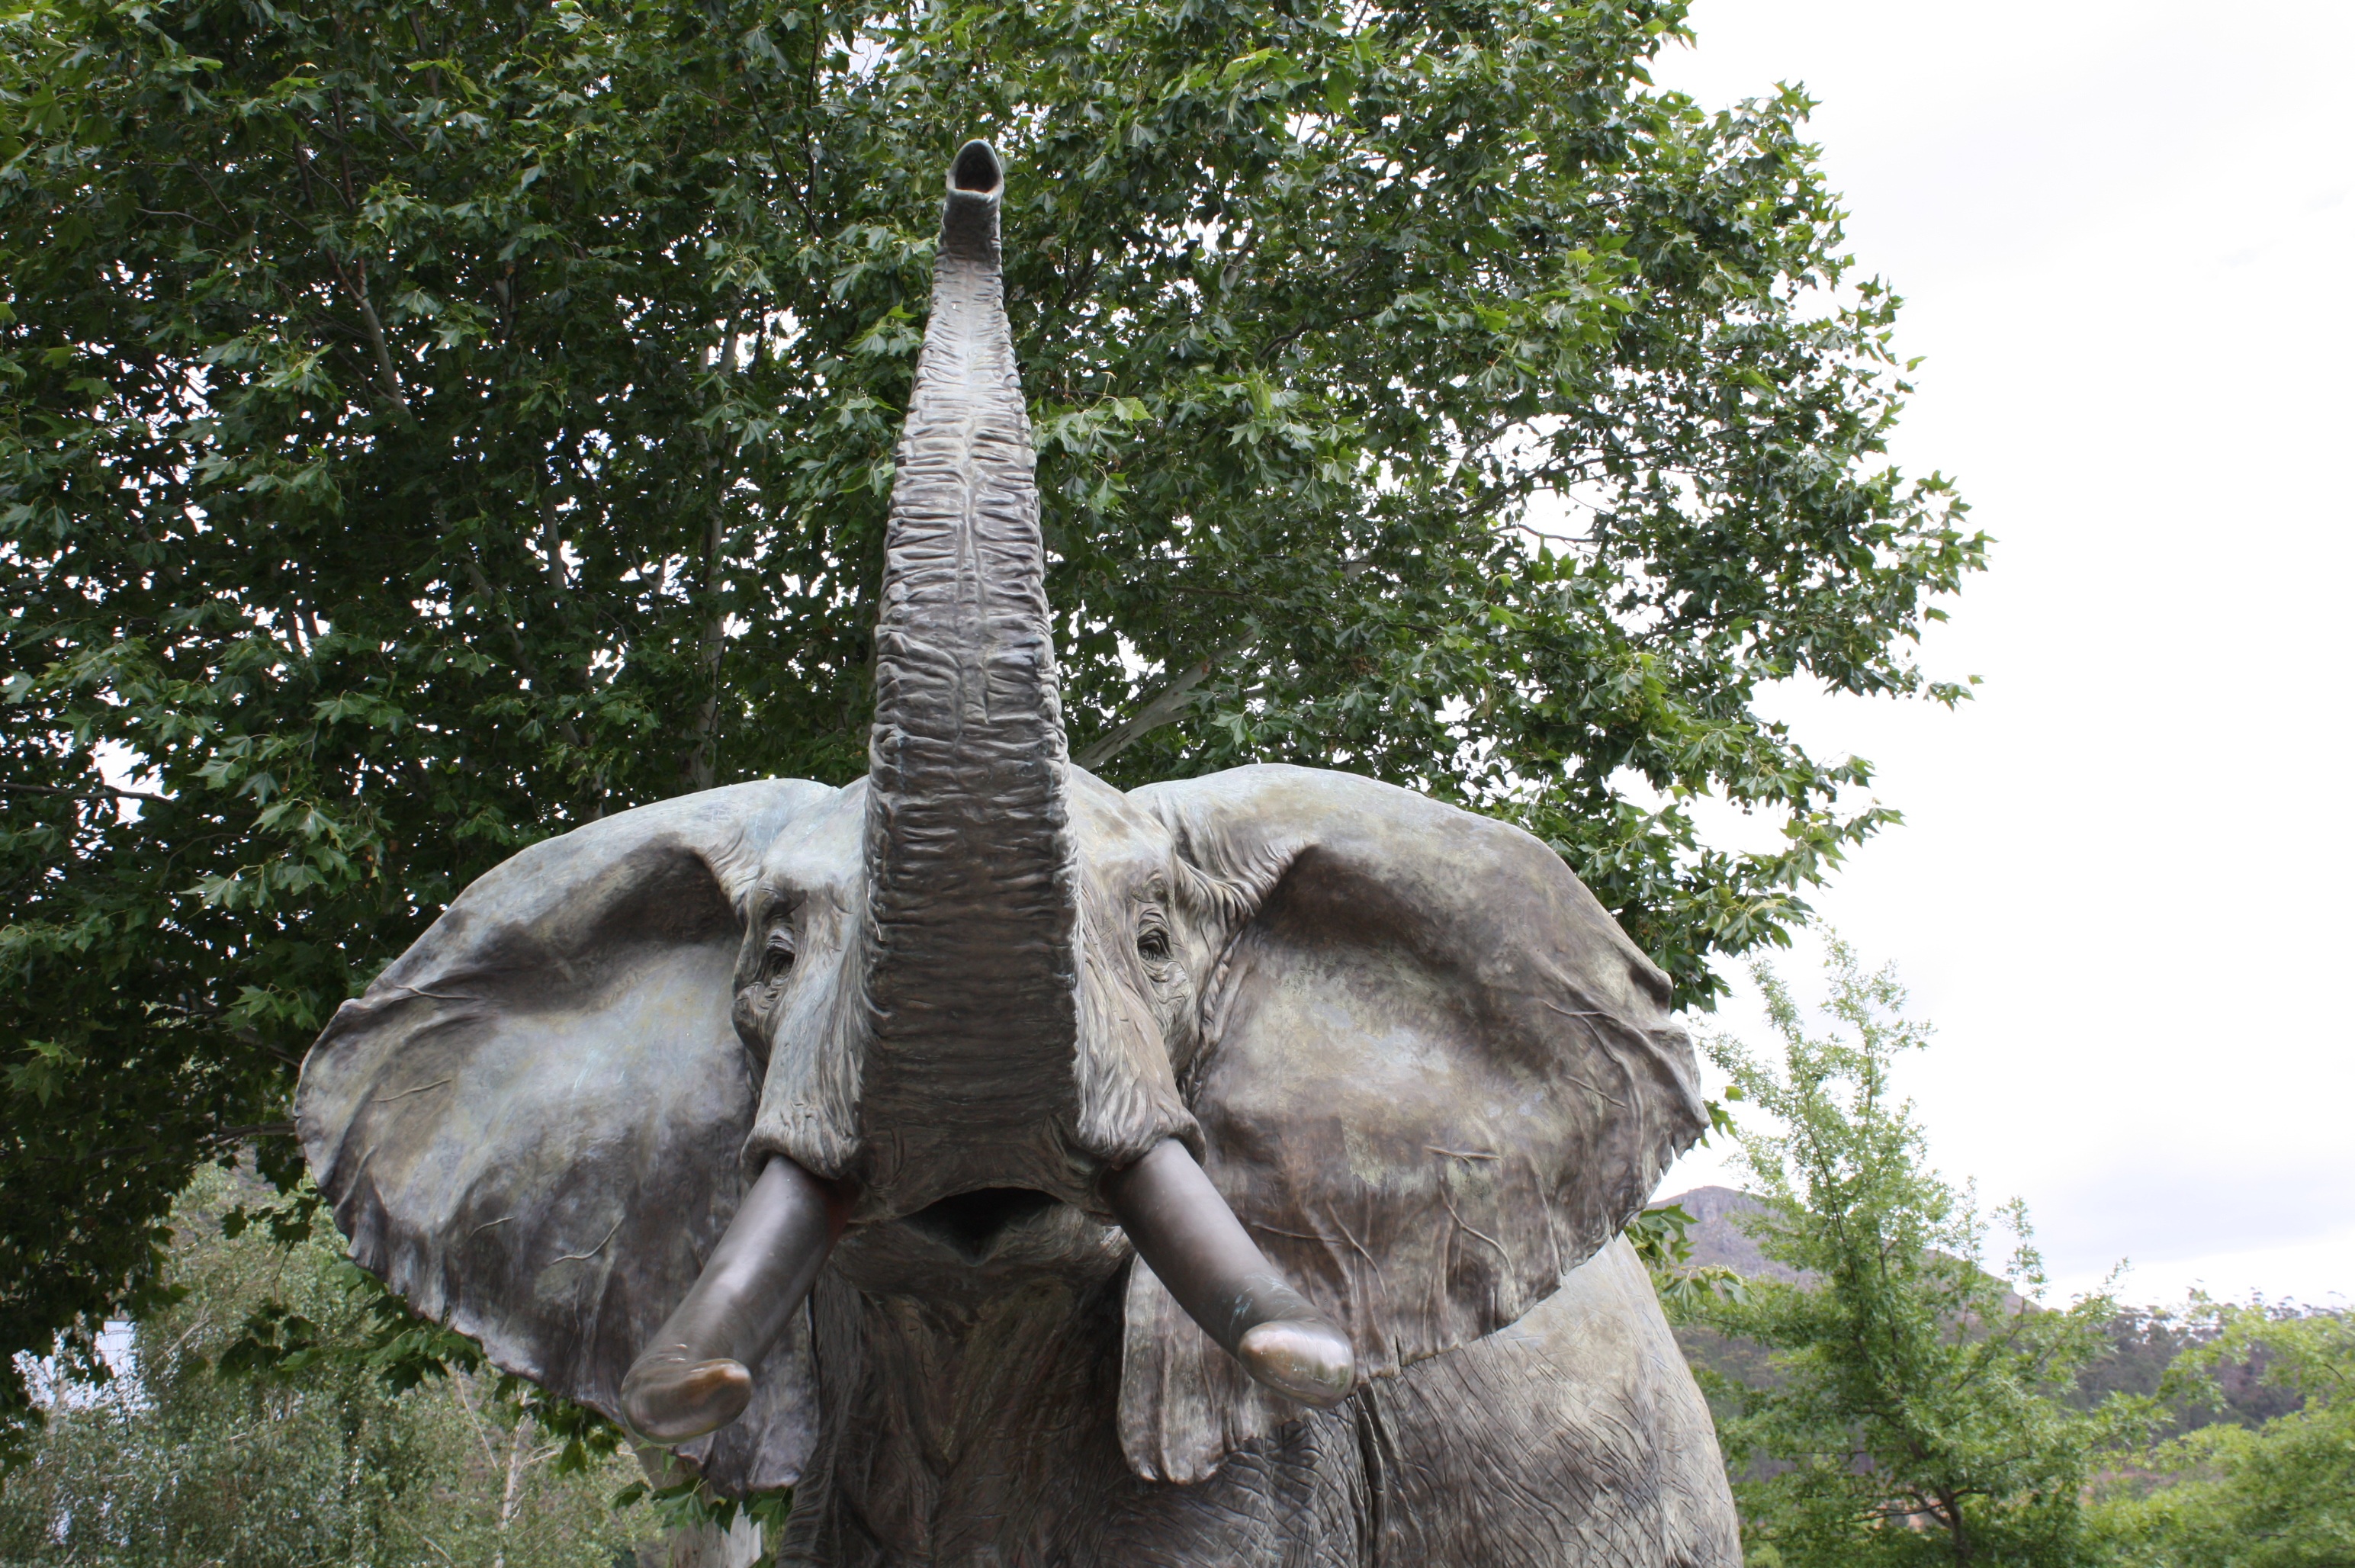
adventure, monument, wildlife, statue, zoo, horn, tourism, fauna, sculpture, figure, stately, winery, south africa, elephant head, winelands, grande provence, wine estate grande provence